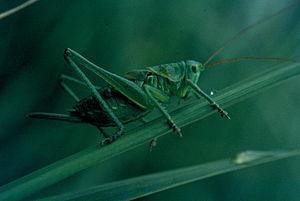
Houblon d'herbe, Grande sauterelle verte (Tettigonia viridissima) à Gelsenkirchen, Allemagne, 1975